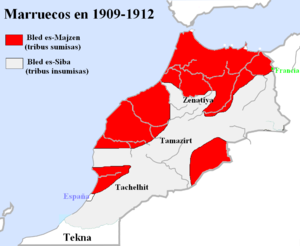
Carte administrative vierge du Maroc, destinée à la géolocalisation. Scale: 1:4,000,000 (precision: 1,000 m) Equirectangular projection, WGS84 datum *Central meridian: 007° 04' 30"" W *Standard parallel: 31° 46' 30"" N Geographic limits of the map: *Top: 36° 15' N *Bottom: 27° 18' N *Left: 013° 33' W *Right: 000° 36' W"